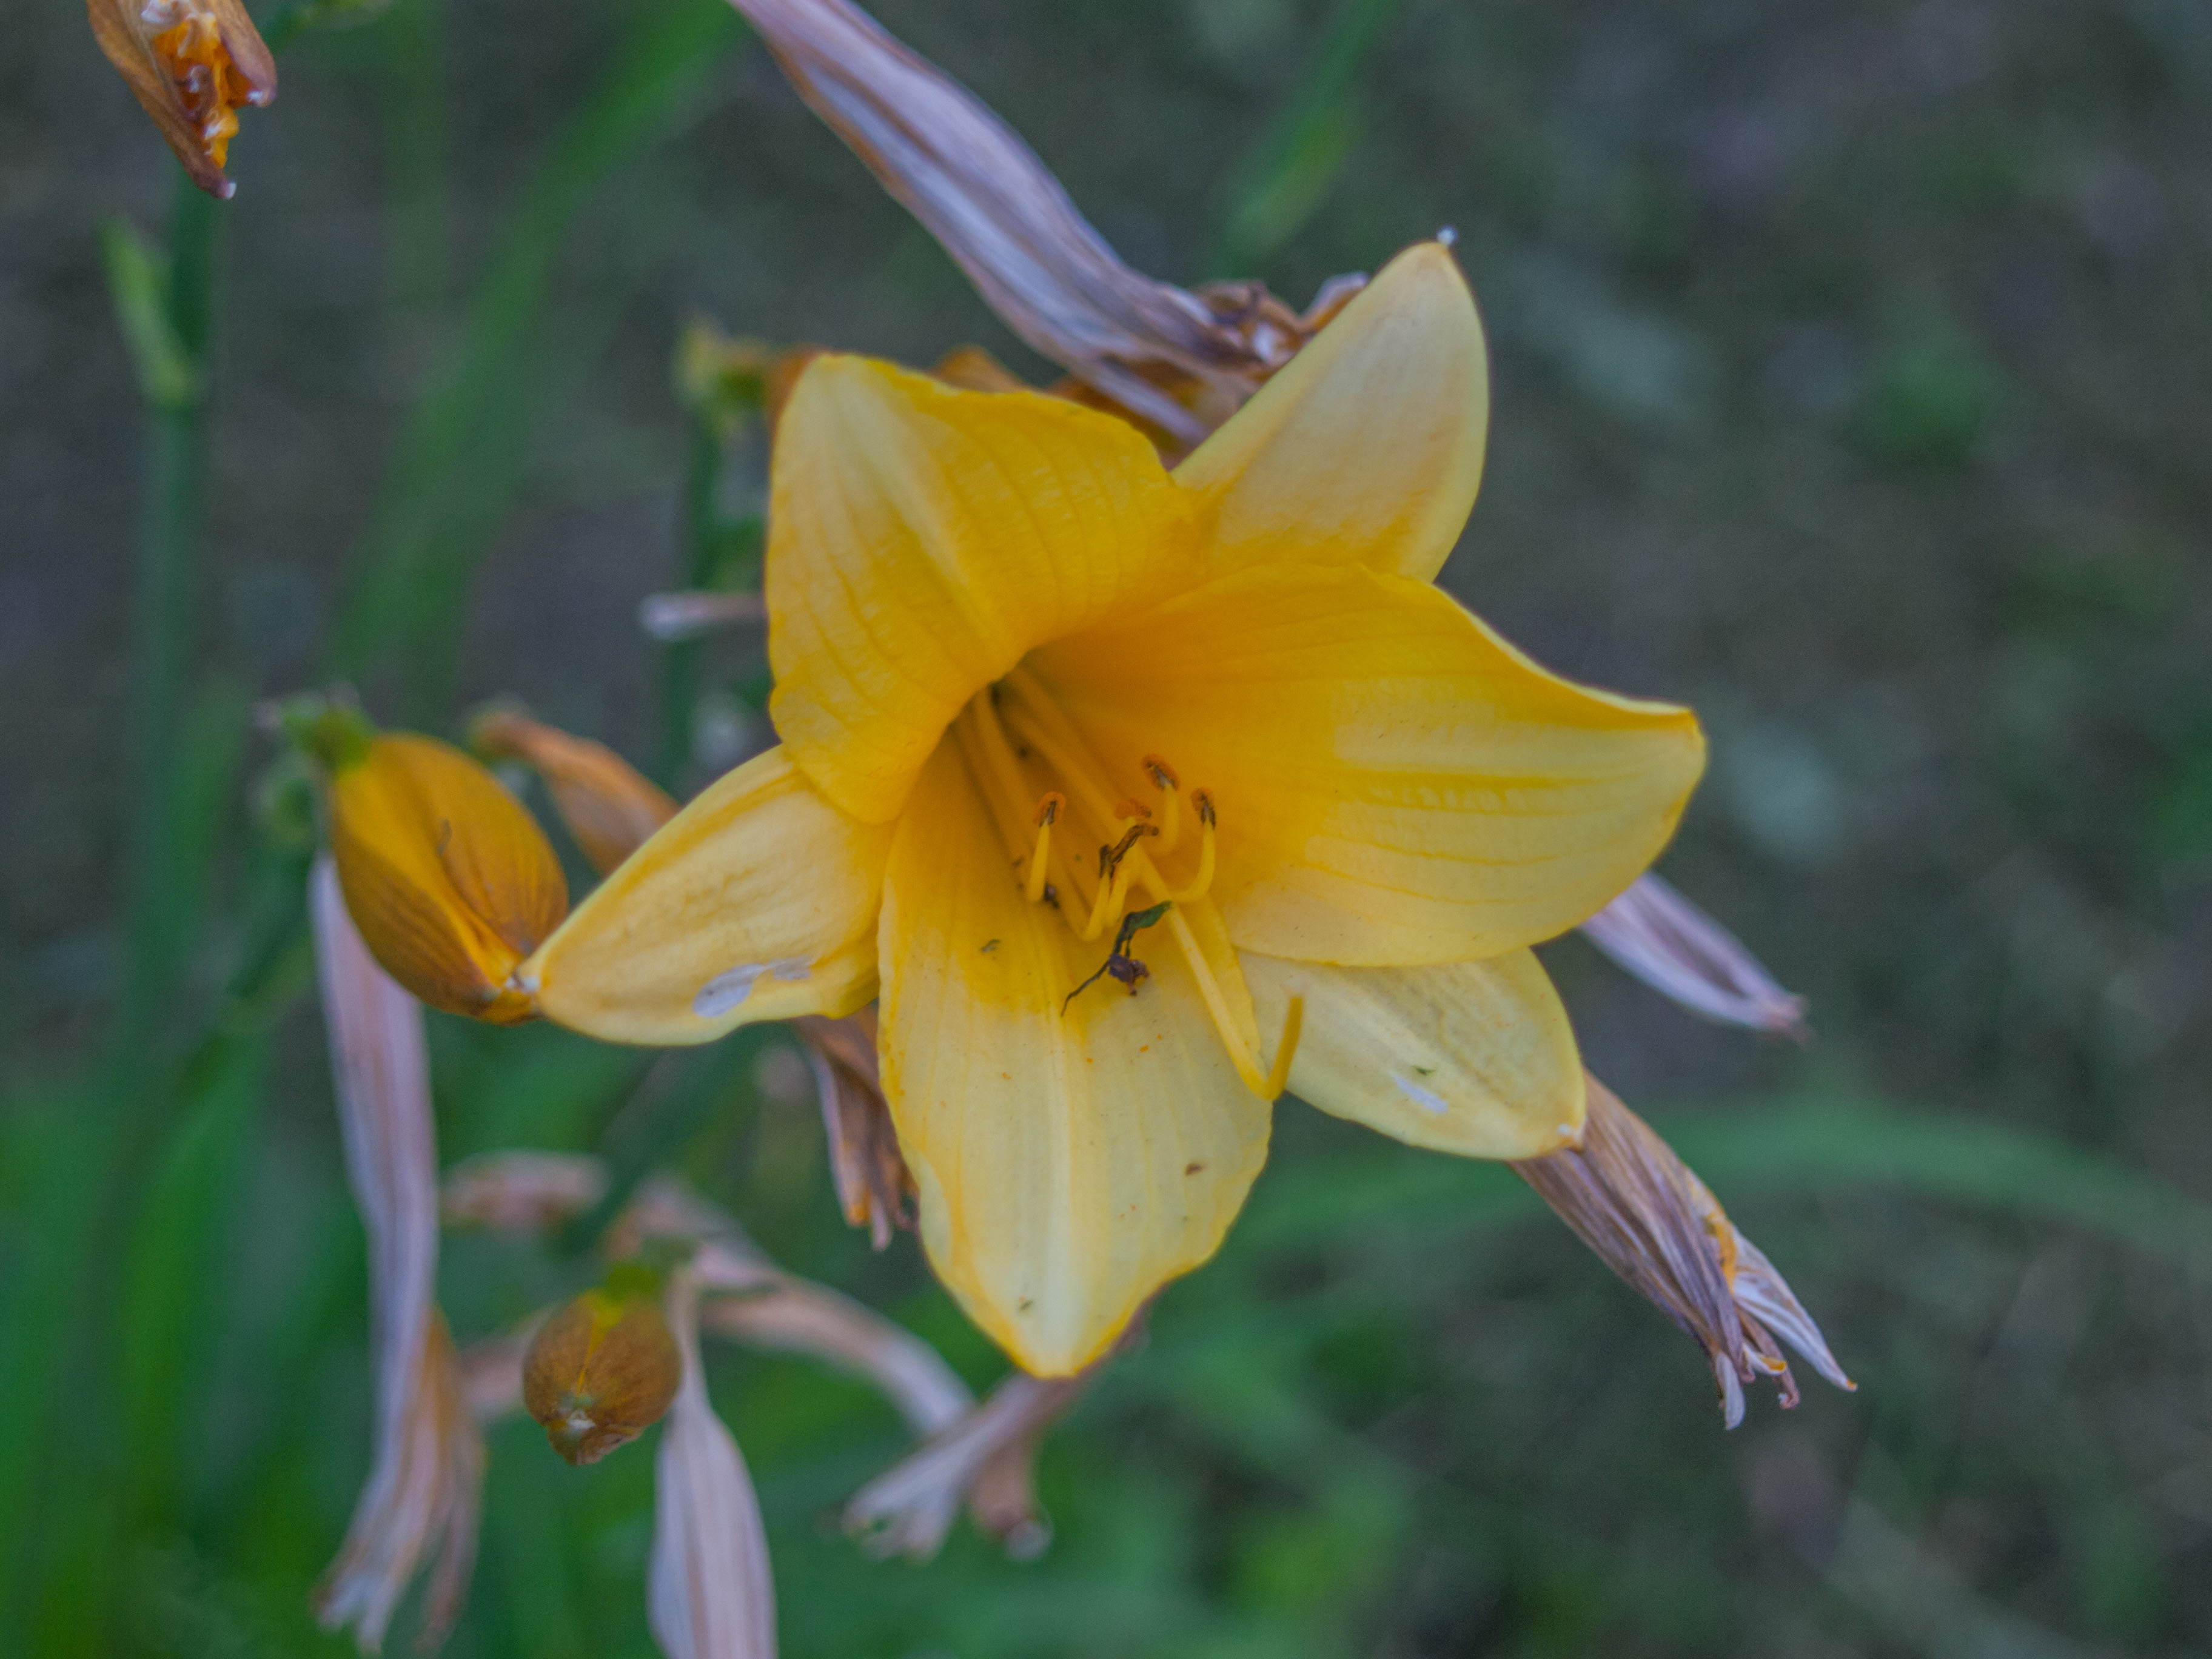
flower, flowering plant, yellow, petal, lily, plant, botany, fawn lily, lily family, daylily, wildflower, plant stem, amaryllis family, herbaceous plant, amaryllis belladonna, perennial plant